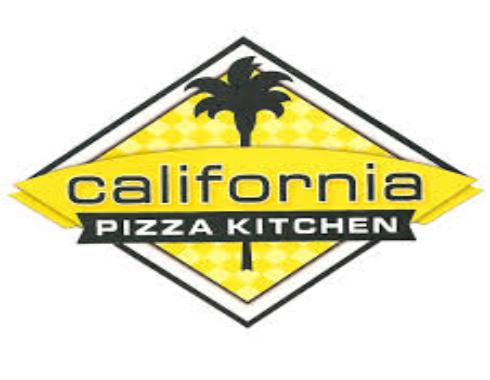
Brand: California Pizza Kitchen
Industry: Food